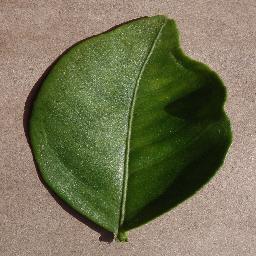
Label: Orange___Haunglongbing_(Citrus_greening)